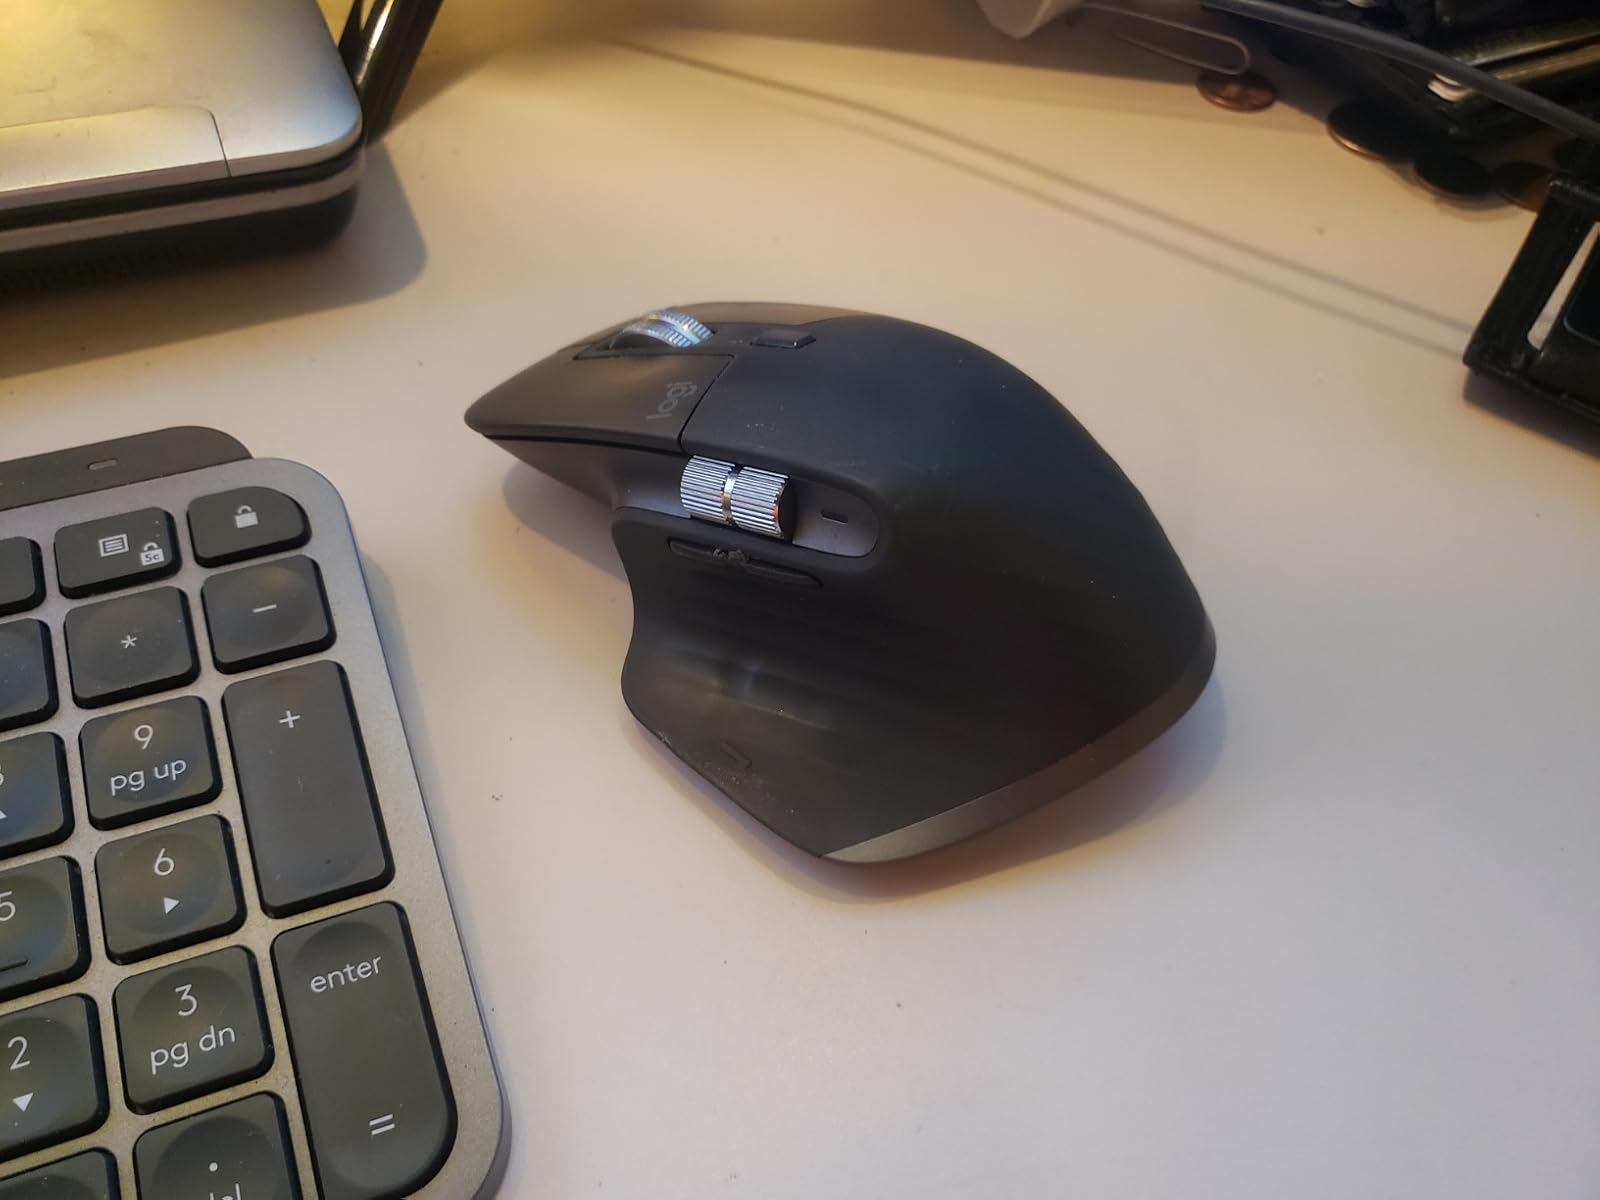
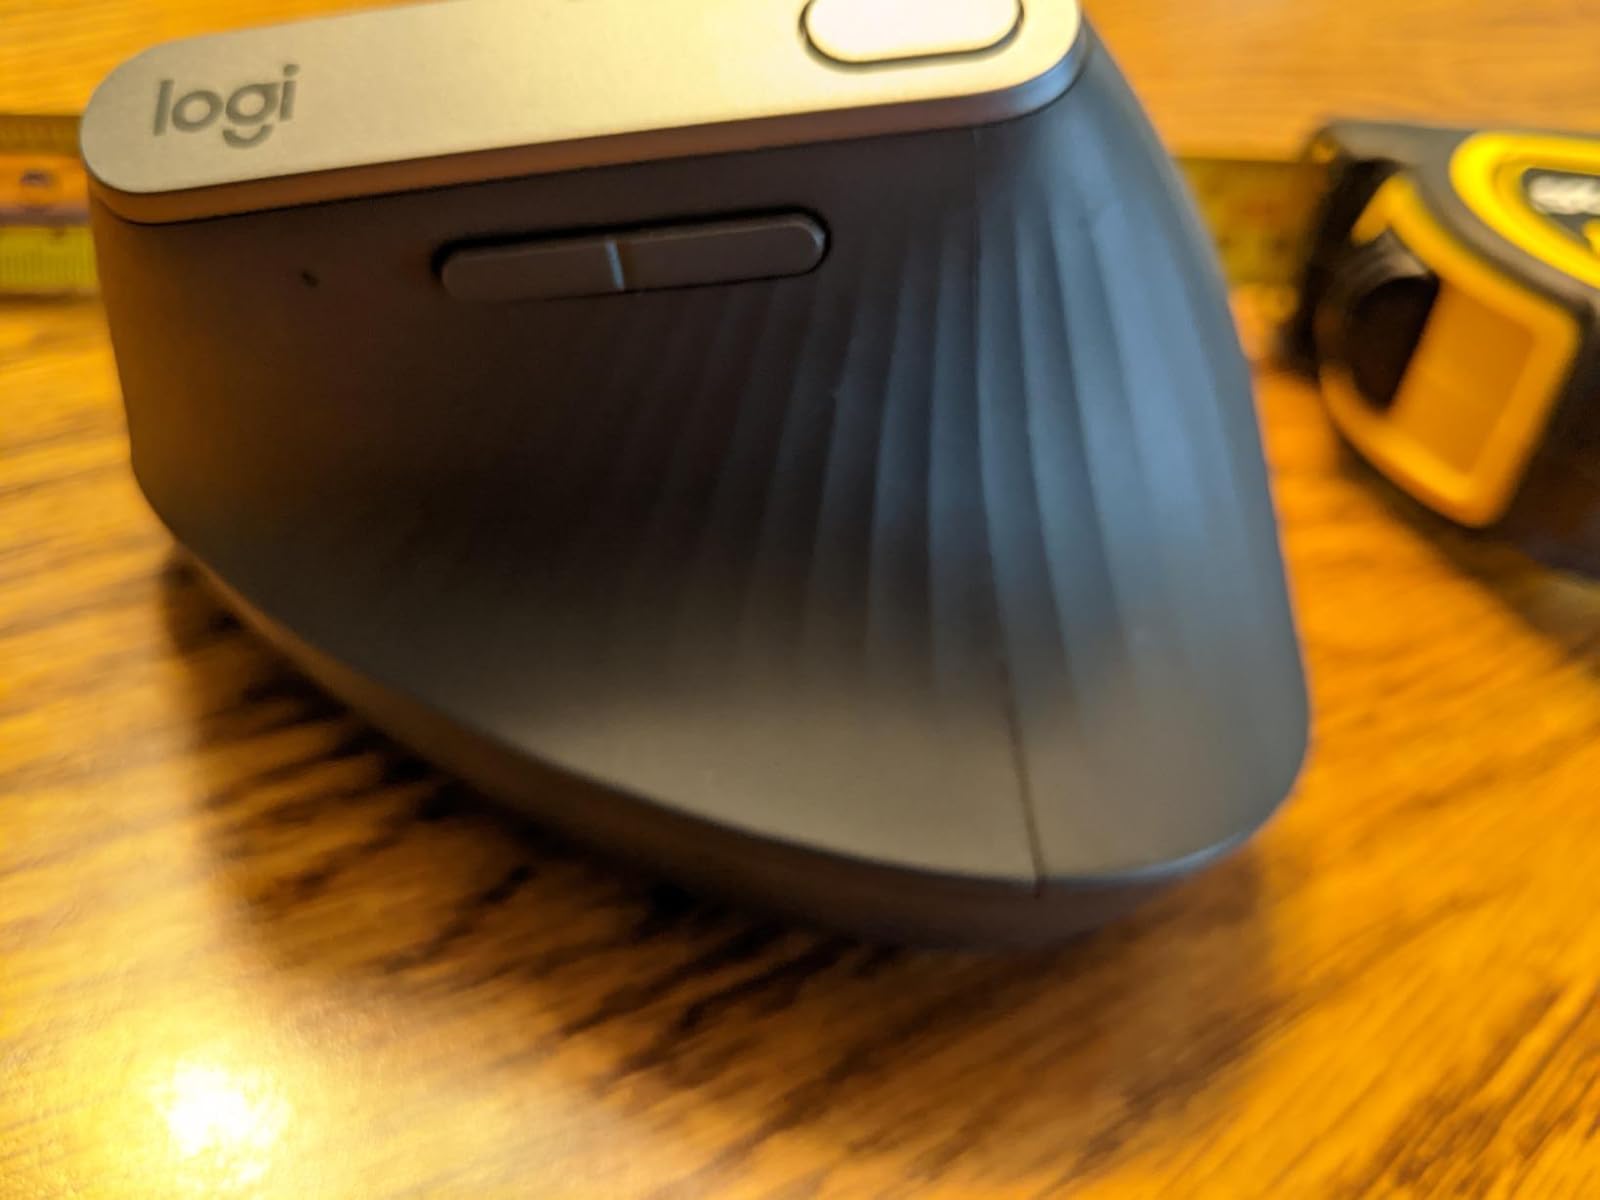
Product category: mouse
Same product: no